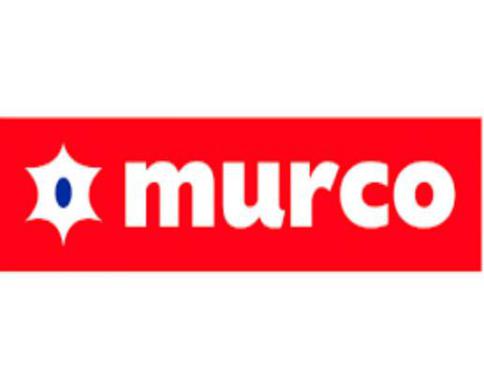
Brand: murco-2
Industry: Electronic